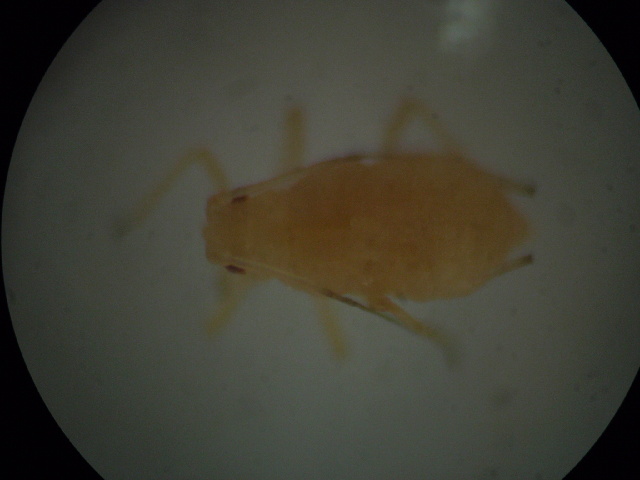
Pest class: green_peach_aphid